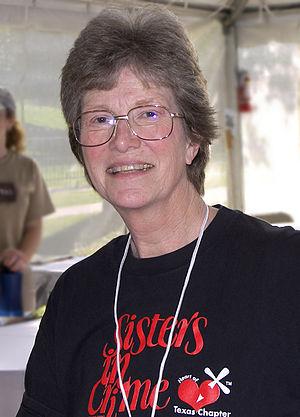
Susan Wittig Albert, née en 1940, est une femme de lettres américaine, auteure de roman policier historique et de roman pour adolescents.